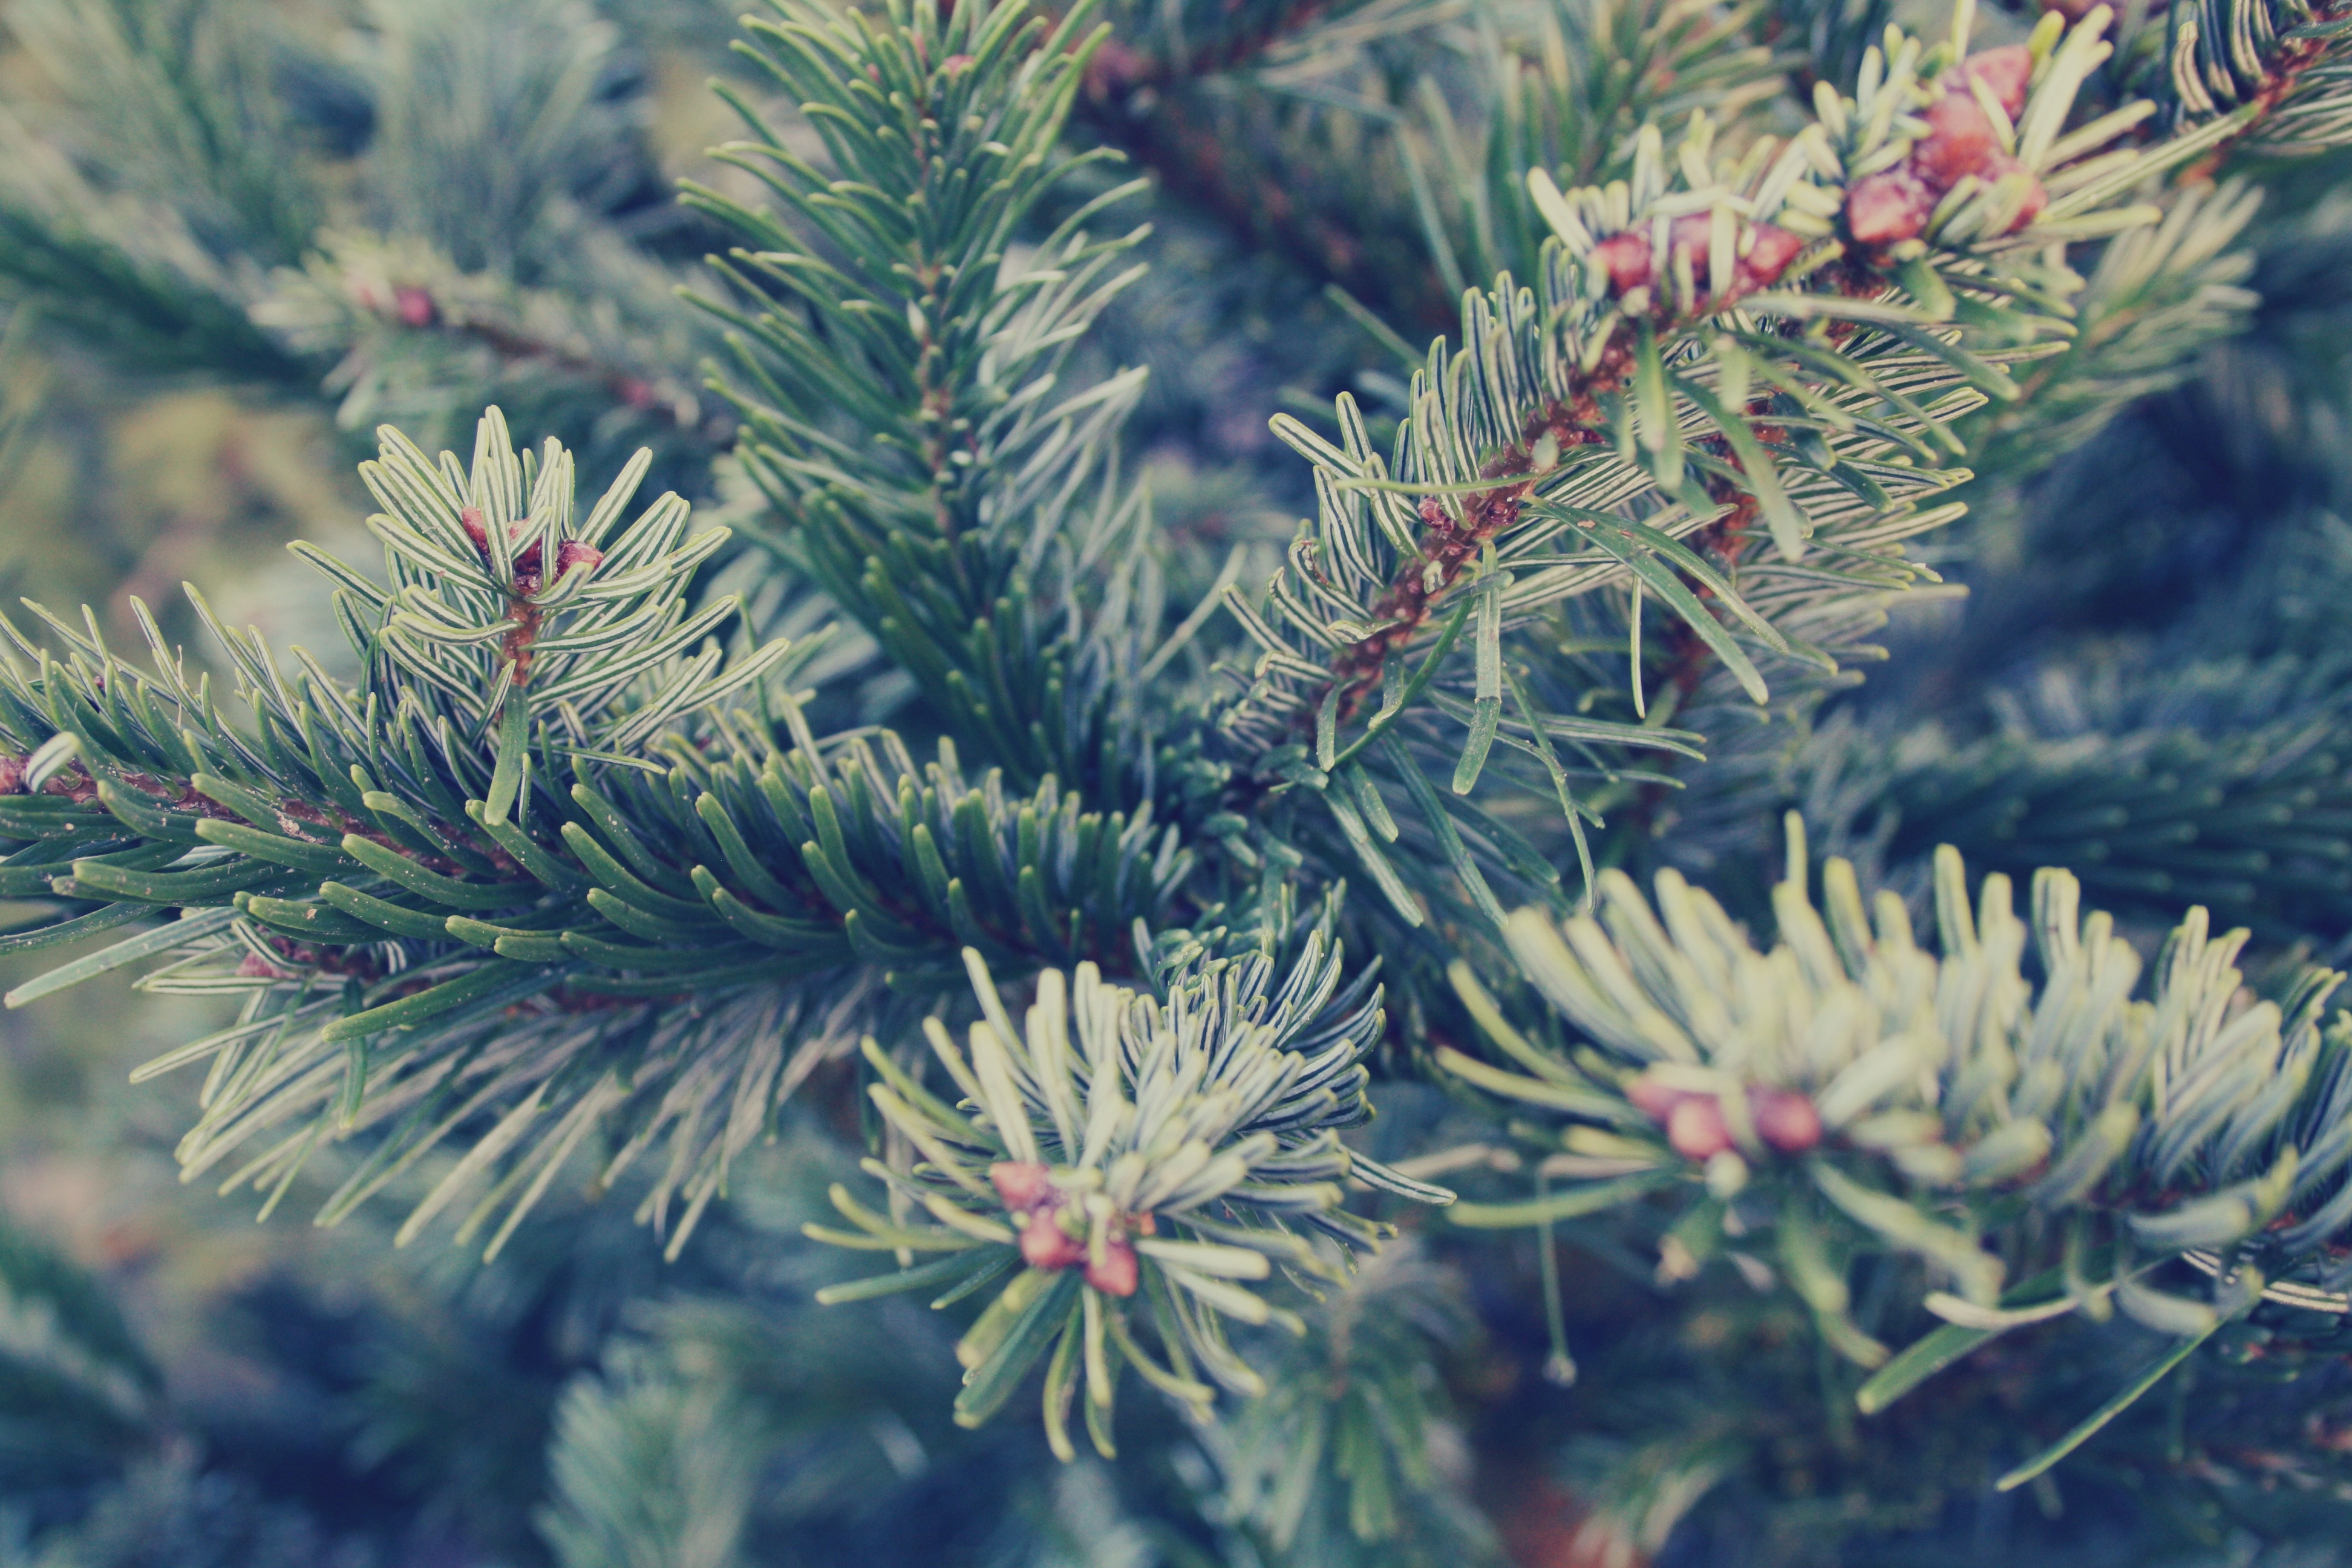
tree, nature, branch, plant, leaf, flower, frost, evergreen, botany, fir, flora, twig, conifer, spruce, shrub, needles, larch, ecosystem, macro photography, pine family, woody plant, land plant